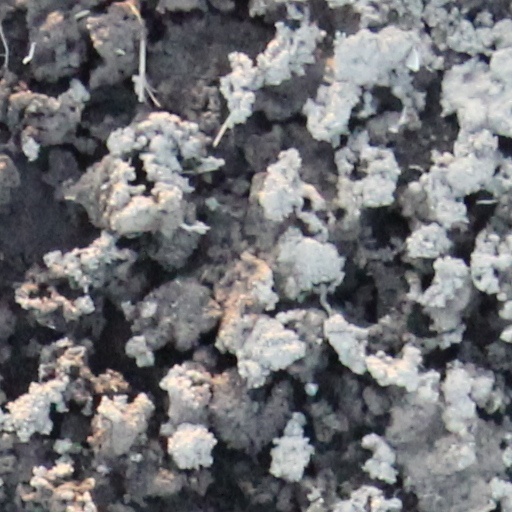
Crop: wheat